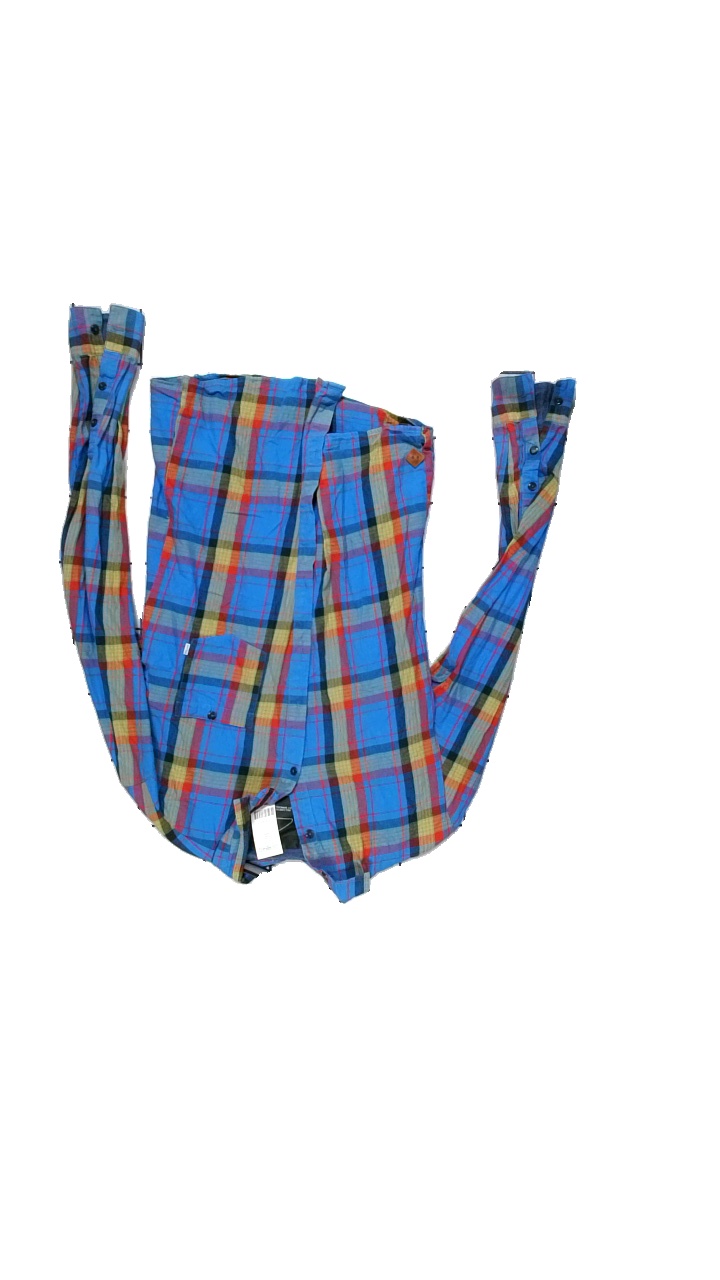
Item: Shirt (Men)
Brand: Rvlt
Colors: Blue, Green, Red, Orange
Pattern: Checkered print
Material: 100% Bomull
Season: All
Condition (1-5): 3
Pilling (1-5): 2
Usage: Reuse
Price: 50-100